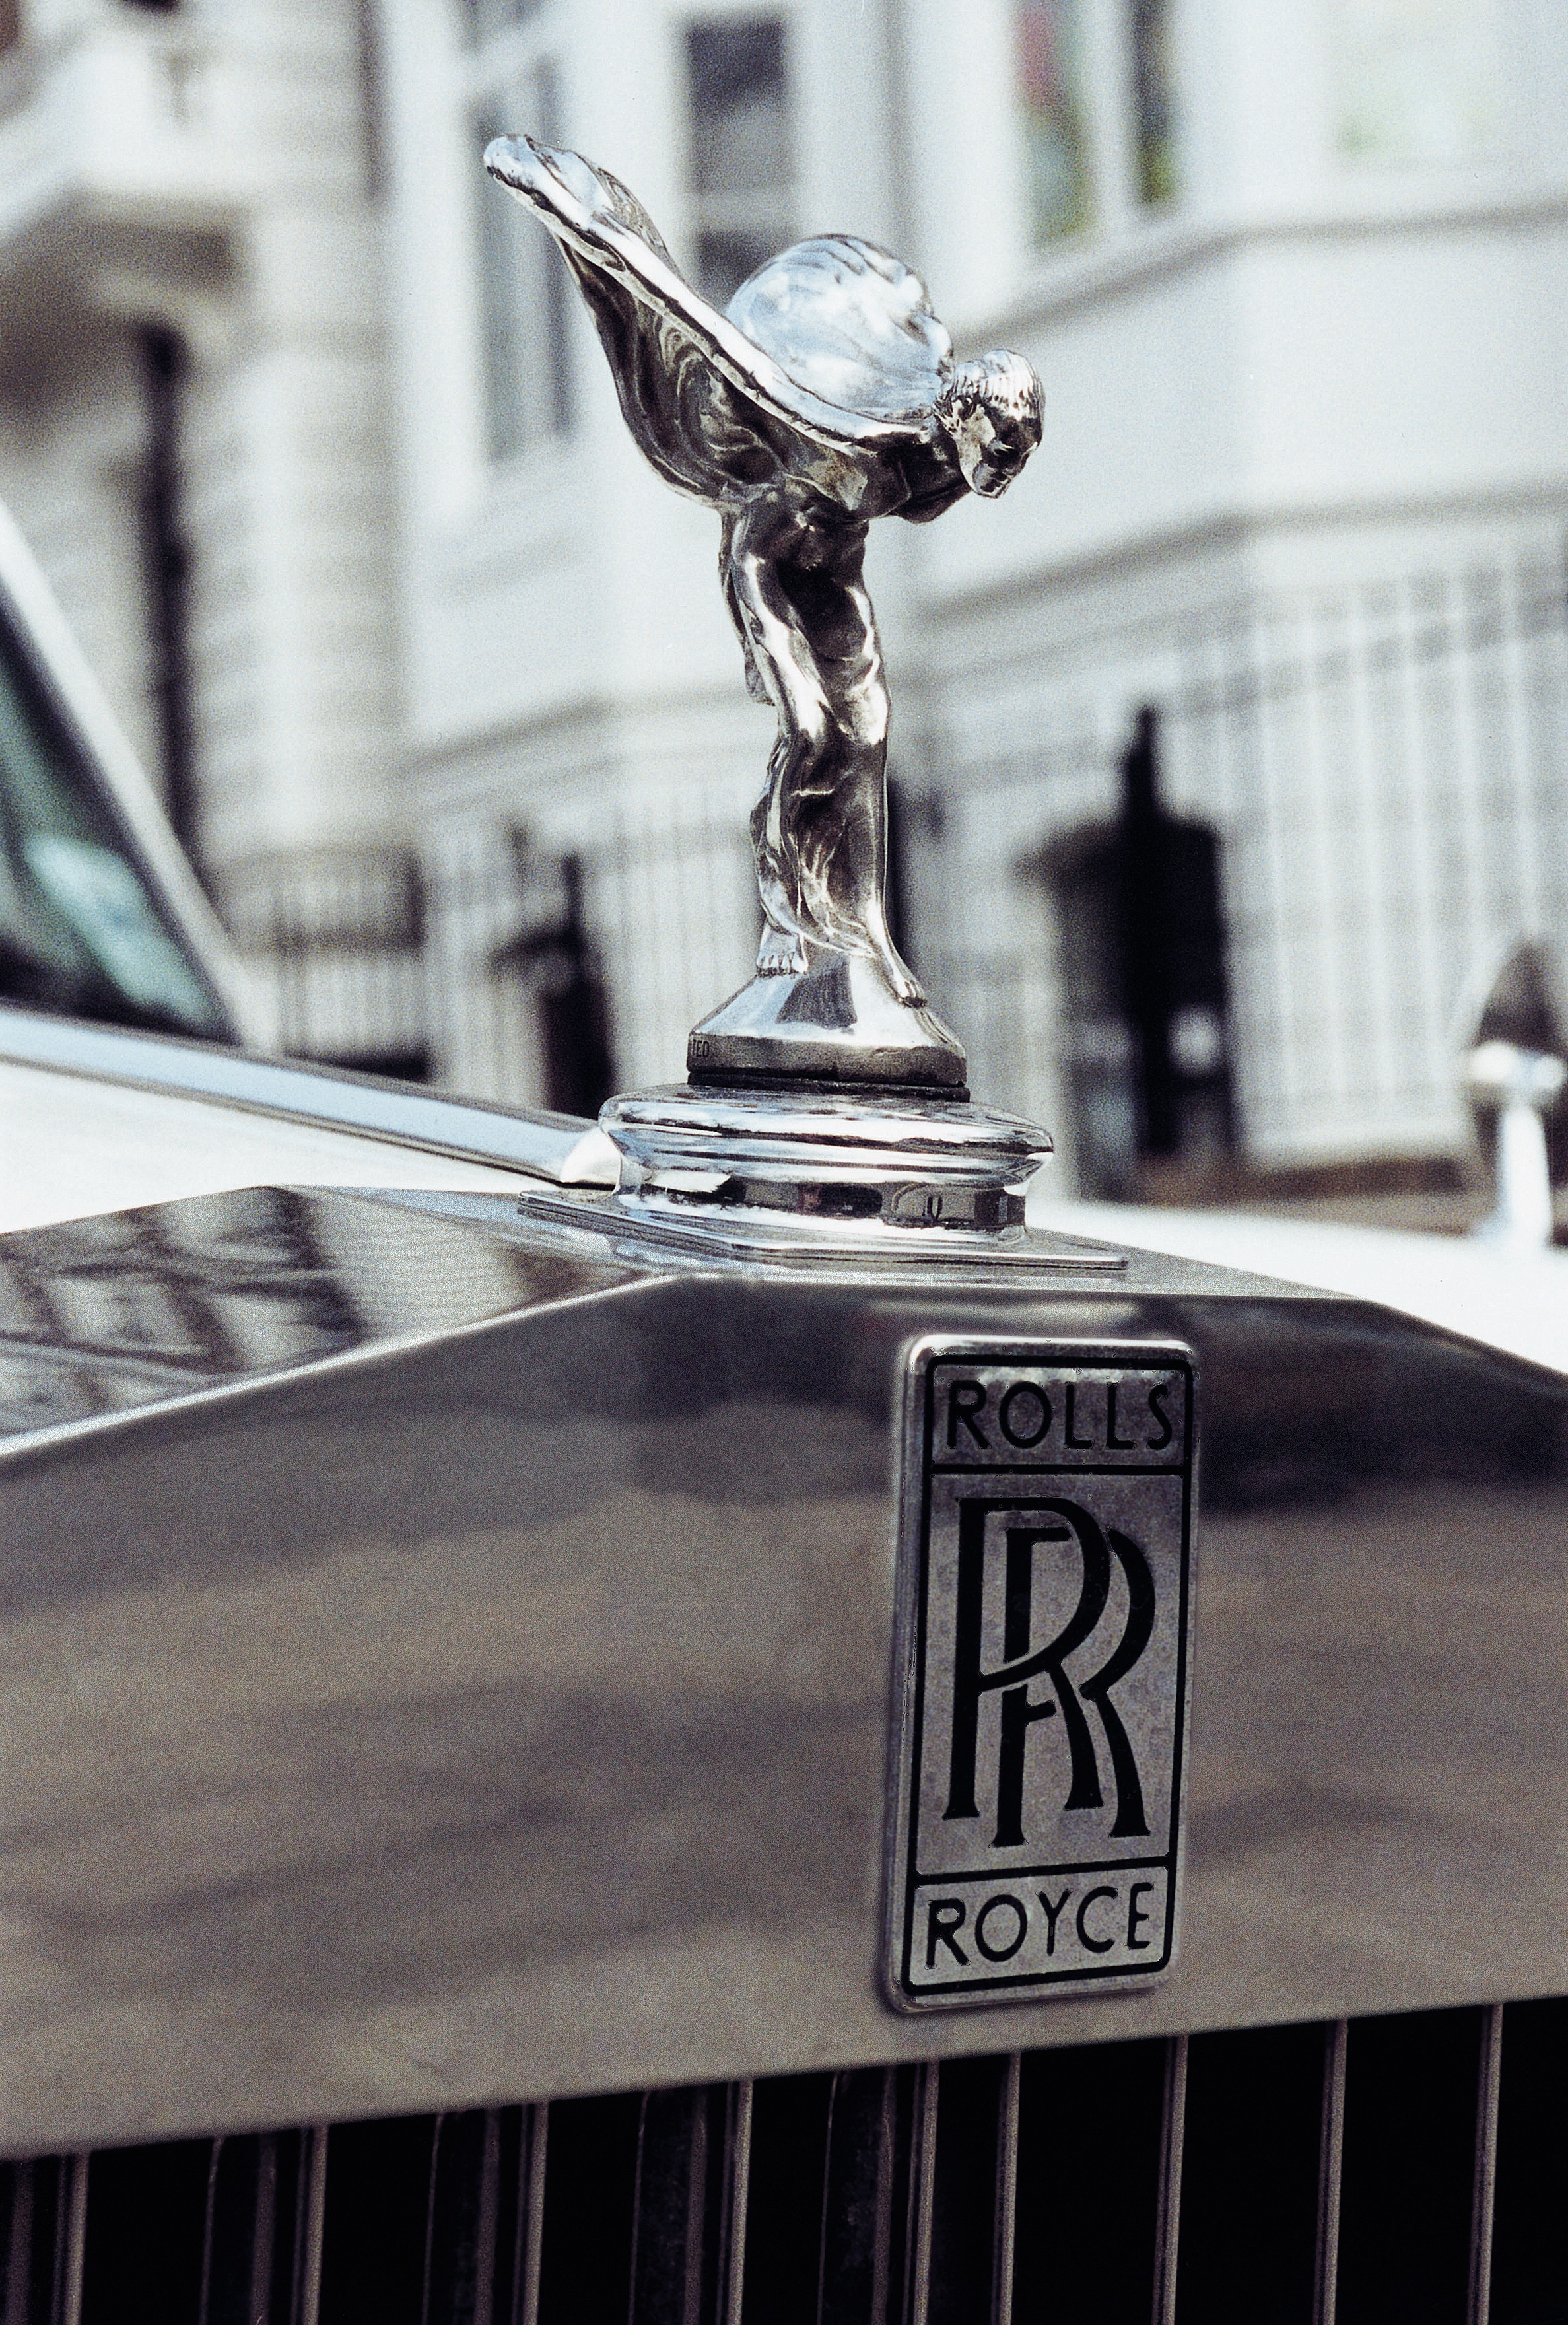
monument, statue, vehicle, rolls royce, sculpture, empire, art, luxury, motor, scan, english, tradition, shiny, cooler, cool figure, spirit of ecstasy, automobile manufacturers, temple form, pullman limousine